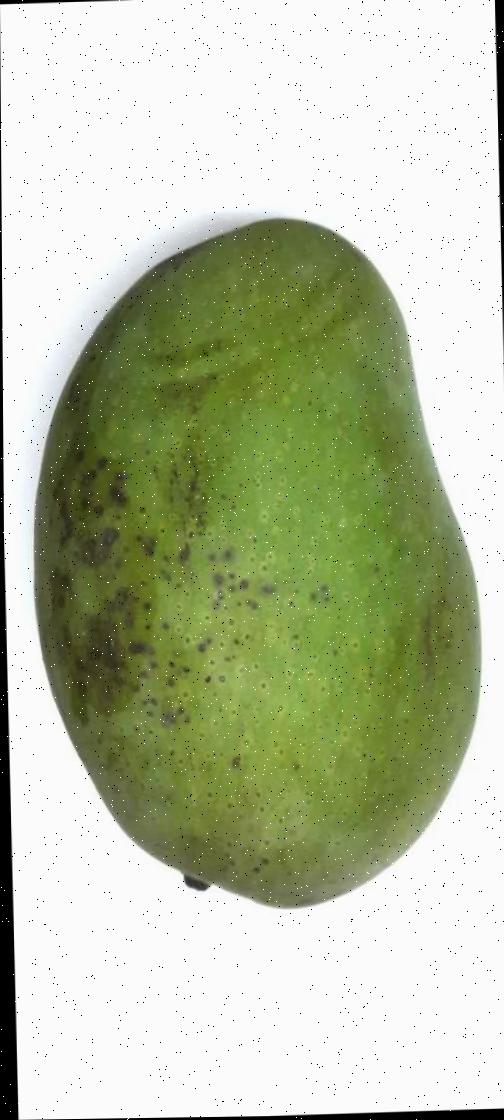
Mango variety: Fazli Shurmai